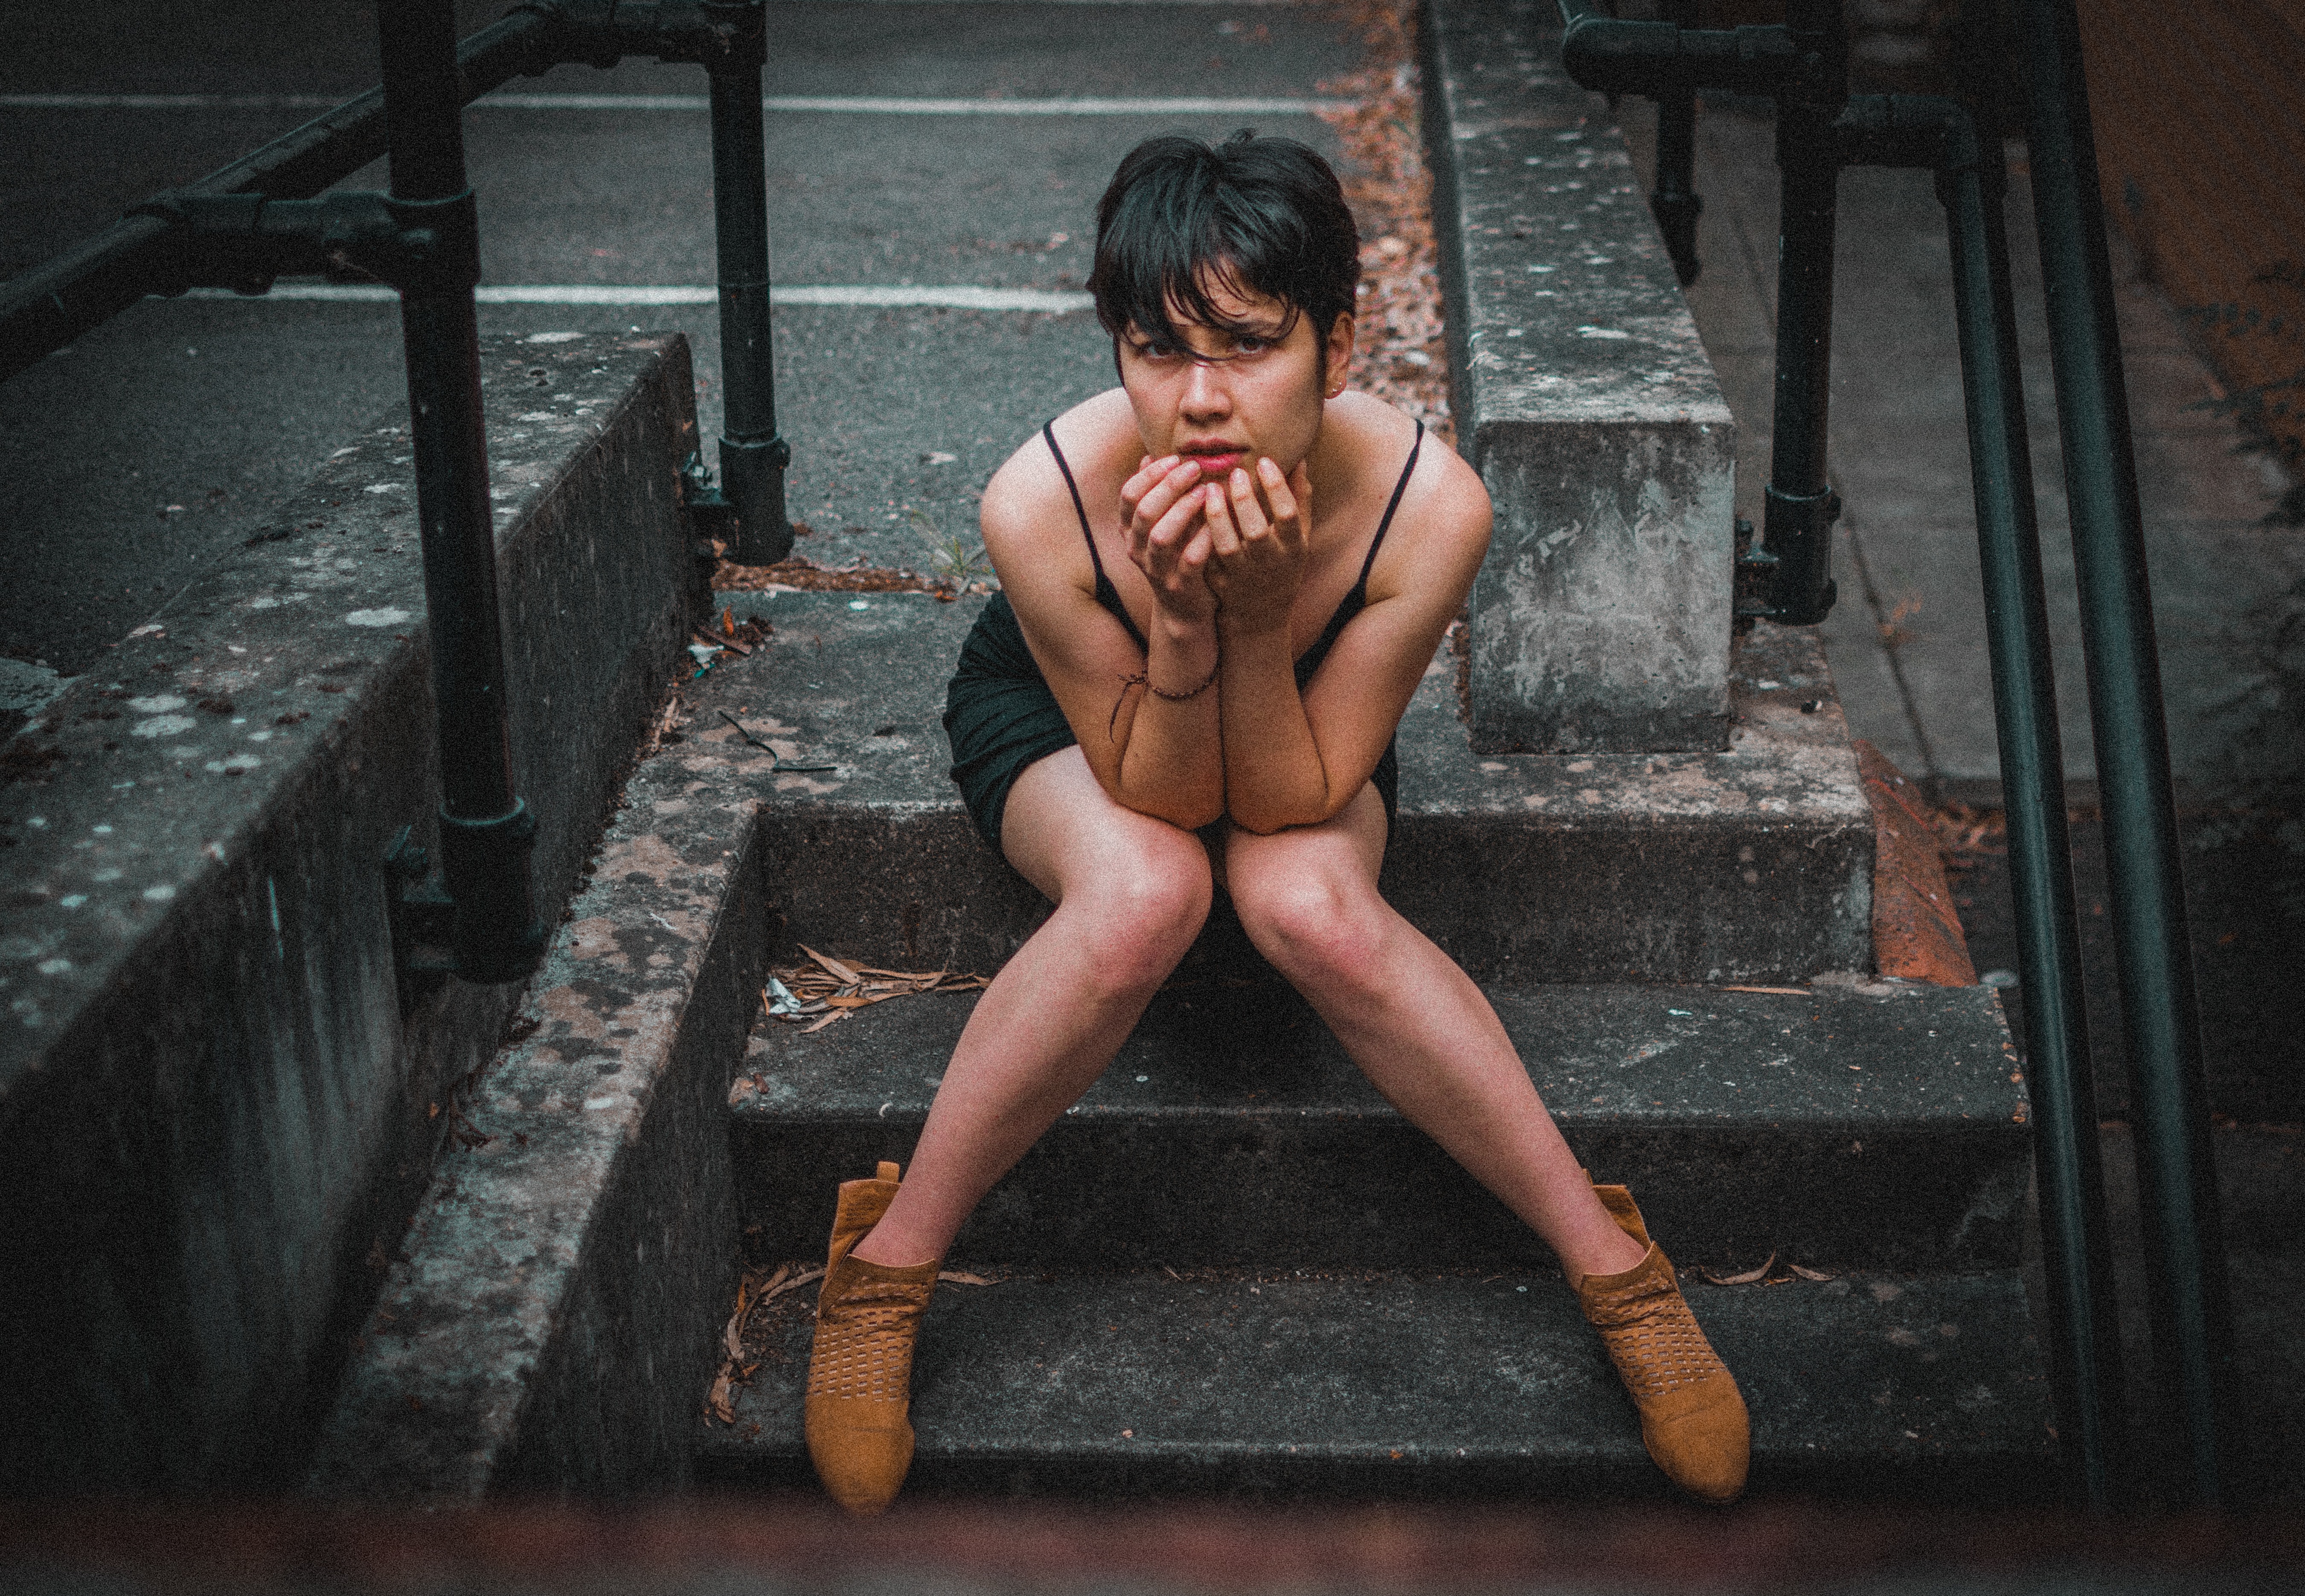
beauty, muscle, Barechested, leg, fashion, human, human body, black hair, sitting, model, flesh, photography, human leg, flash photography, shoe, child, thigh